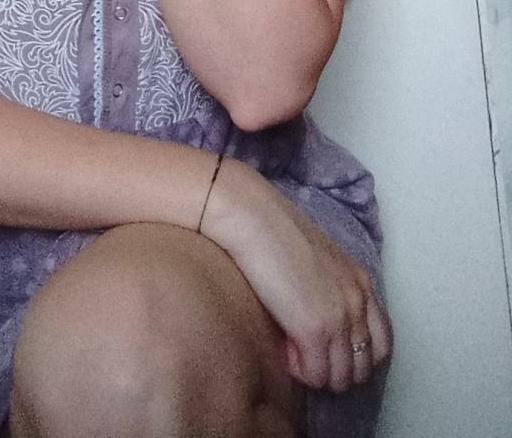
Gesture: no_gesture